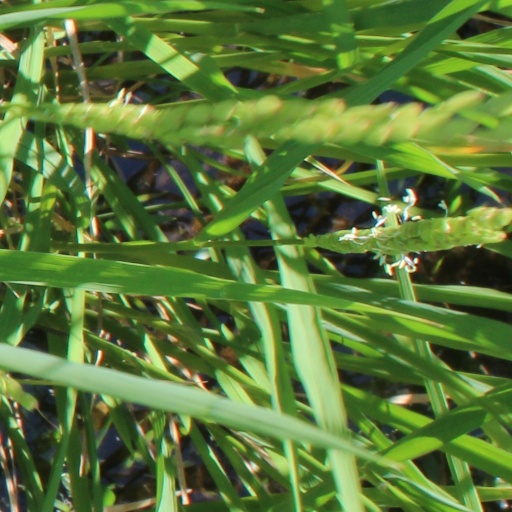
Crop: rice